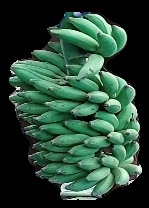
Variety: elakki-bale
Grade: grade1